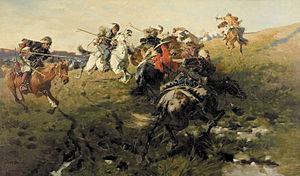
La dynastie Giray est une dynastie d'origine genghiside/turque qui a régné sur le Khanat de Crimée depuis sa formation en 1427, jusqu'à sa chute en 1783. La dynastie a également régné sur les khanats de Kazan et Astrakhan entre 1521 et 1550. En dehors de la dynastie royale des Giray, il y a aussi une branche collatérale, les Choban Giray.